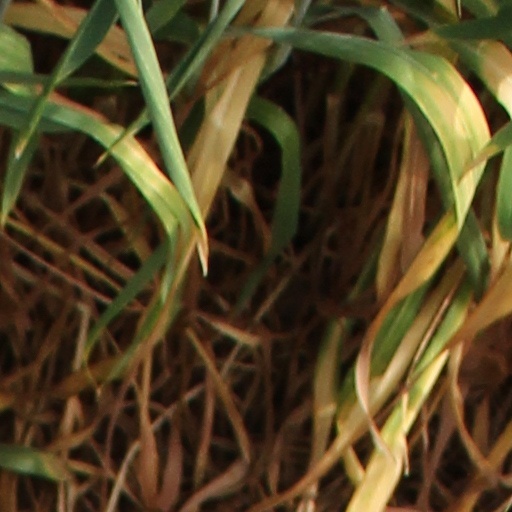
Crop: wheat